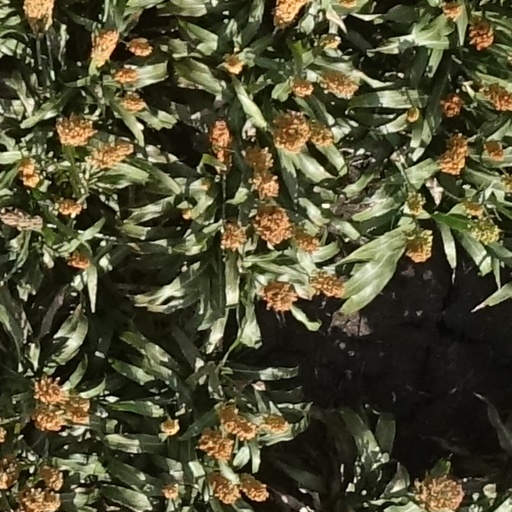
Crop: sorghum